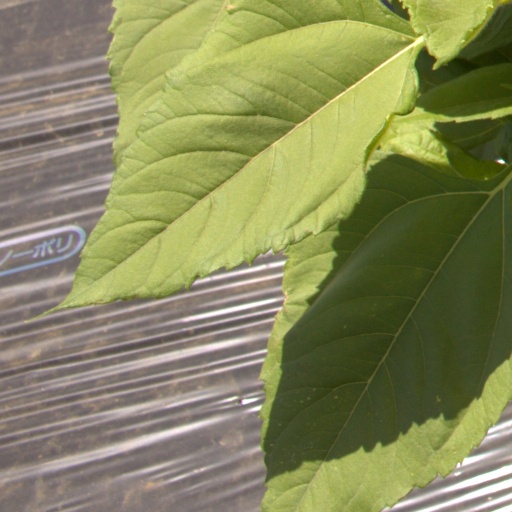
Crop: Jerusalem artichoke